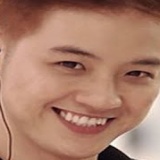
ca sĩ Thanh Duy